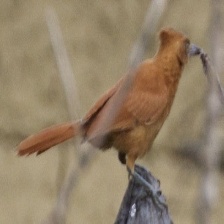
Species: CAATINGA CACHOLOTE
Scientific name: PSEUDOSEISURA CRISTAT